Vlastimil Klíma

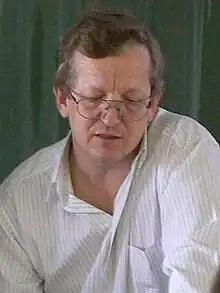
Vlastimil Klíma during a lecture on hash functions

Vlastimil Klíma (born 19 February 1957 in Benešov) is a cryptographer, computer security expert, and white hat hacker.